Timothy Leighton

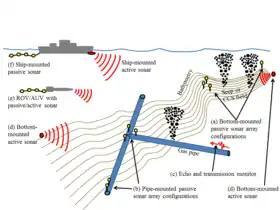
Methodology by which active (red) and passive (yellow) sonar can be used to detect and quantify leaks from natural seeps or carbon capture and storage Facilities, taken from ref.

In the late 1980s, Leighton discovered a new ultrasonic signal that he identified as due to surface waves on the walls of gas bubbles in liquids. Multidisciplinary research in the following 12 parallel streams of work turned this discovery into Sloan Water Technology Ltd. Because Leighton's research was fundamental, in addition to leading to Sloan Water Technology Ltd., he generated impact by following this fundamental work into other applications.